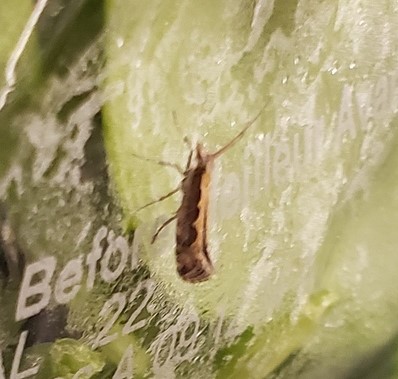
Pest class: diamondback_moth